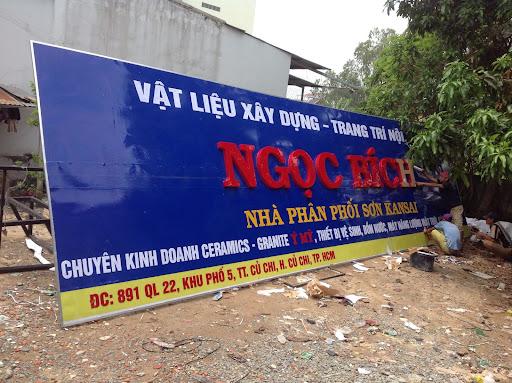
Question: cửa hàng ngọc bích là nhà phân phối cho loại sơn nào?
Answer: cửa hàng là nhà phân phối cho sơn kansai